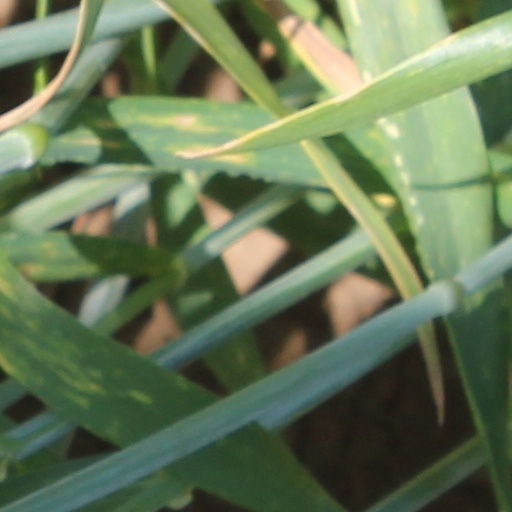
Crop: wheat